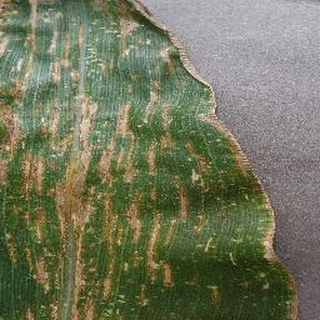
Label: corn_cercospora_leaf_spot